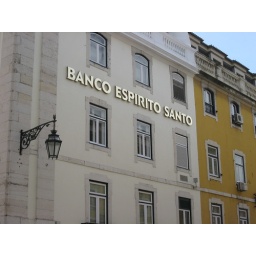
We were walking down a street in Lisbon when I saw this sign. A sign for tne times!